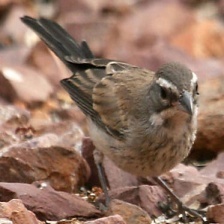
Species: BLACK-THROATED SPARROW
Scientific name: AMPHISPIZA BILINEATA